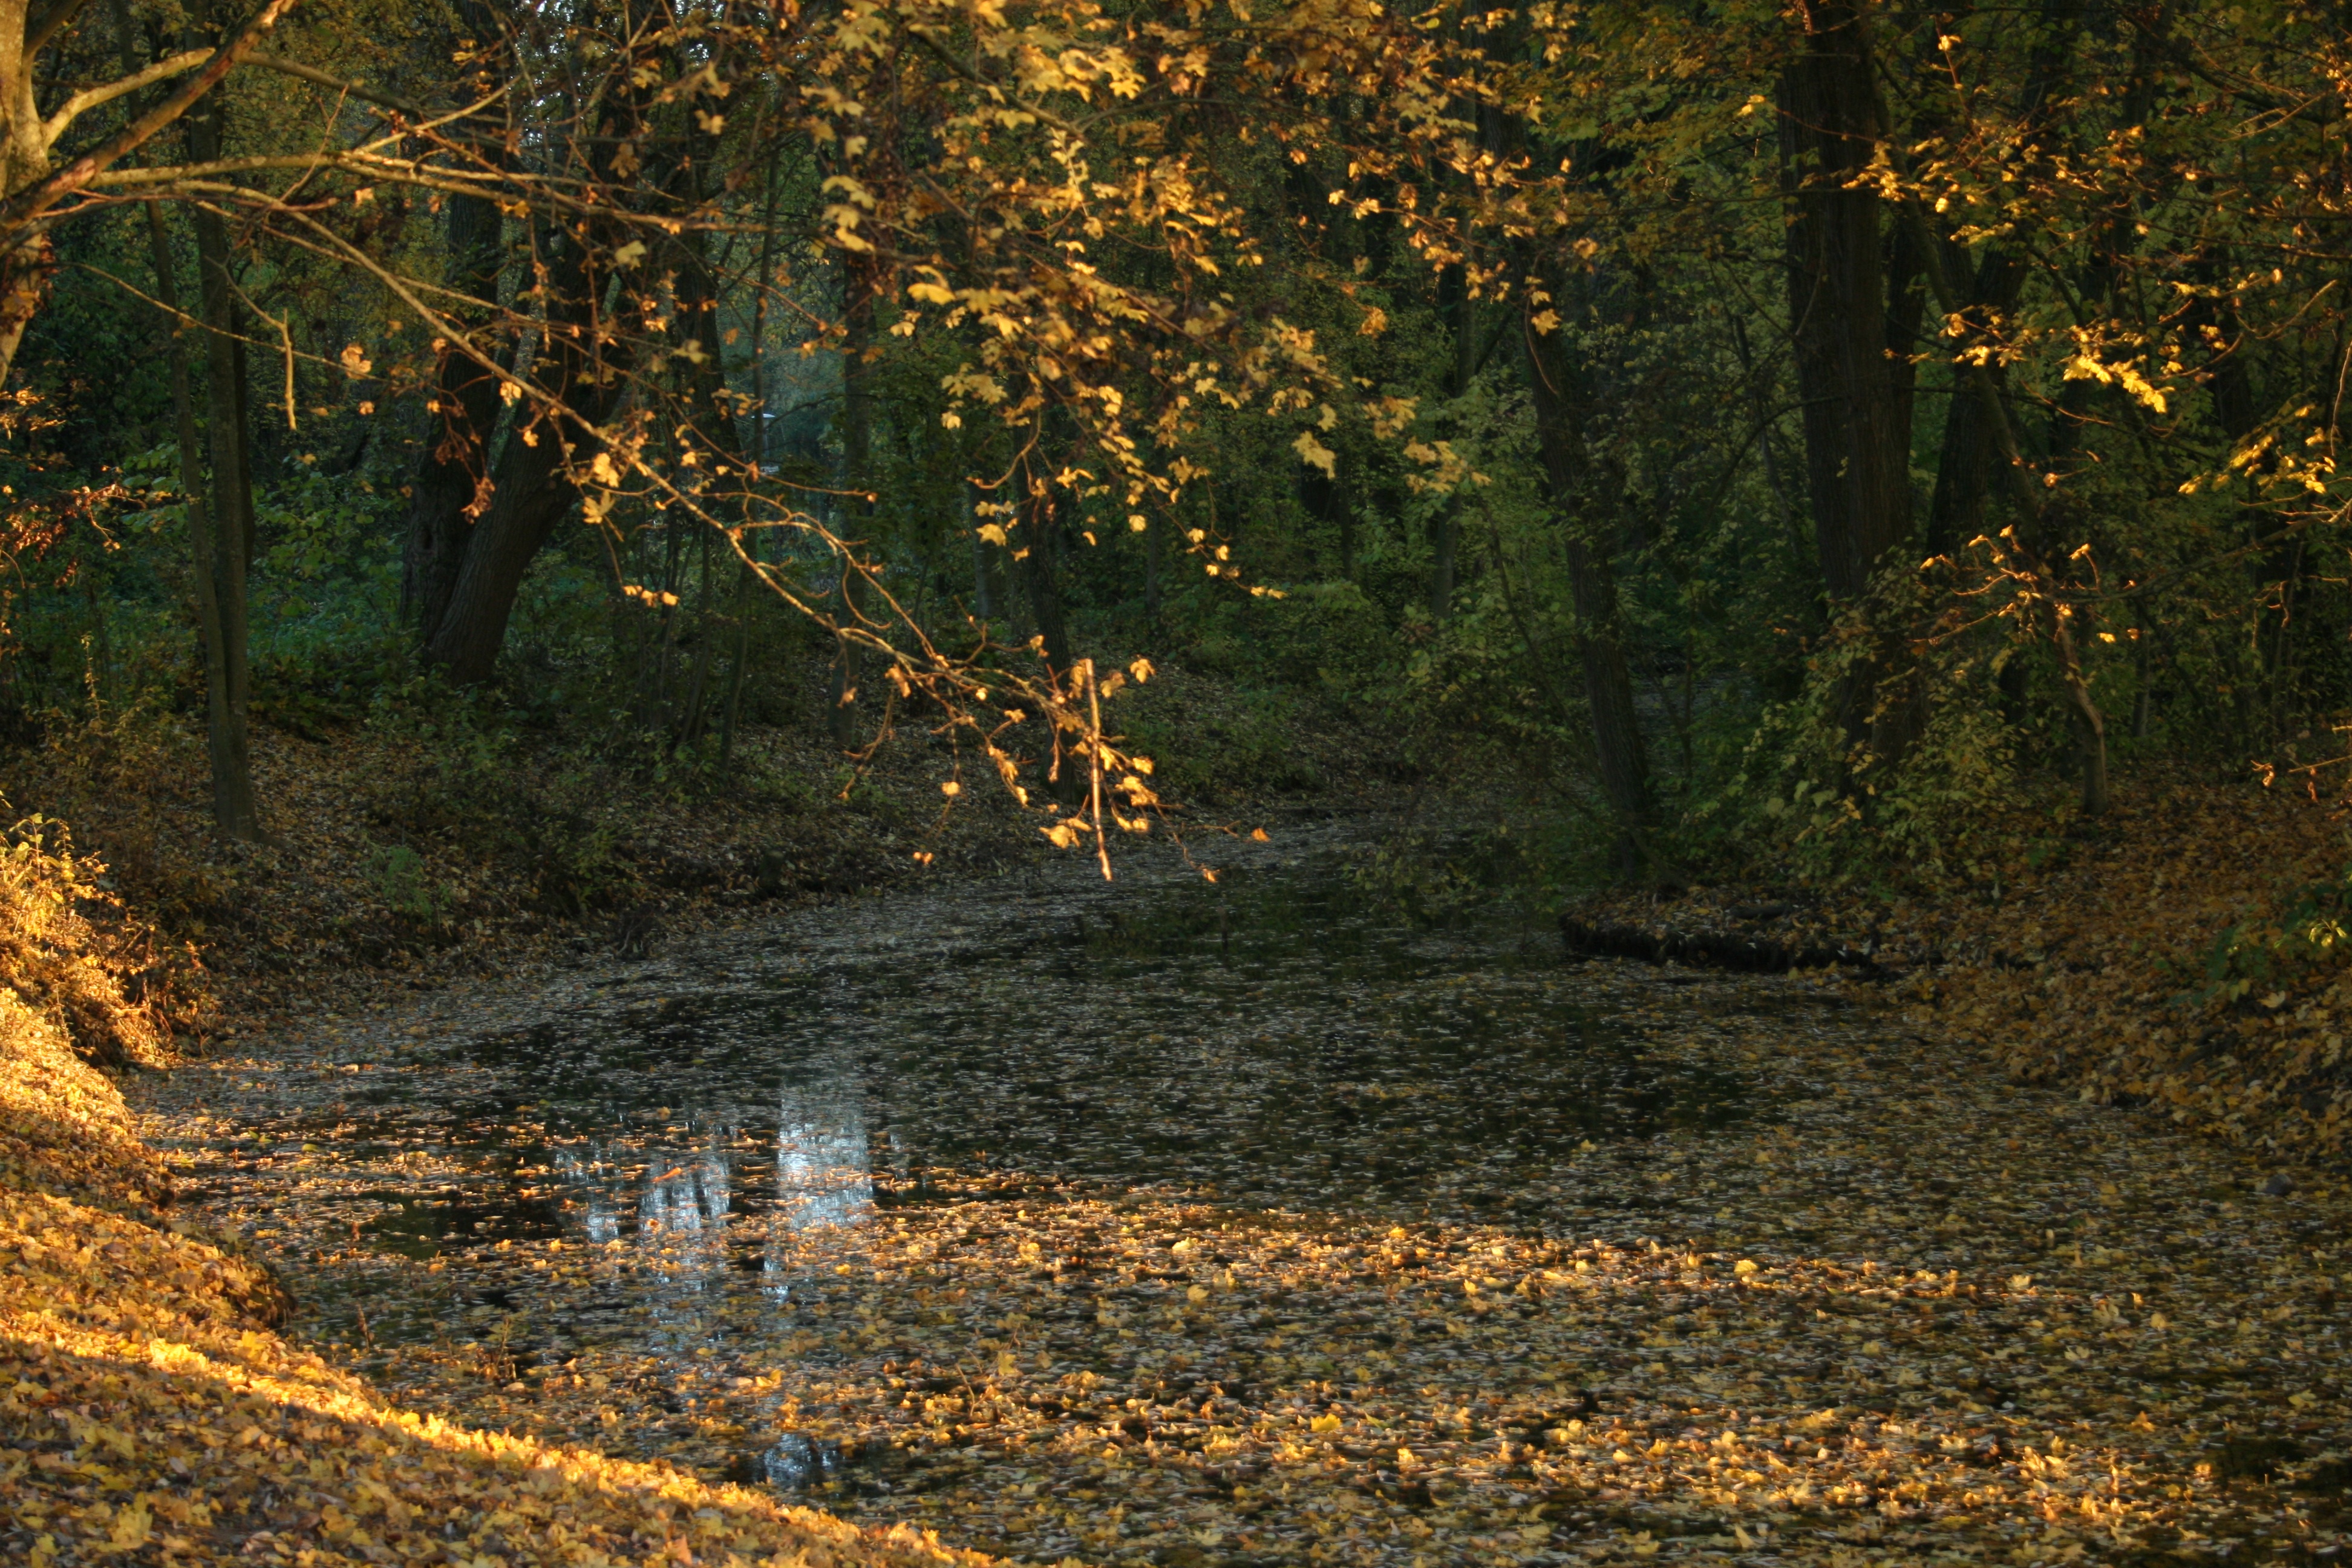
landscape, tree, water, nature, forest, wilderness, branch, plant, sky, sunlight, morning, leaf, flower, lake, wildlife, log, green, golden, reflection, red, autumn, colorful, yellow, lighting, season, maple, trees, autumn mood, emerge, aesthetic, leaves, background, branches, bright, deciduous, woodland, november, habitat, october, waters, oak leaves, fall color, fall foliage, autumn landscape, autumn forest, ecosystem, fall leaves, golden autumn, autumn colours, autumn motives, trueb, w rzburg, field maple, beech leaves, natural environment, atmospheric phenomenon, woody plant, beech branches, blatter, estenfeld